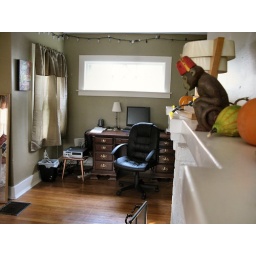
Our living room, watched over by a warped flying monkey candle I found in the basement.